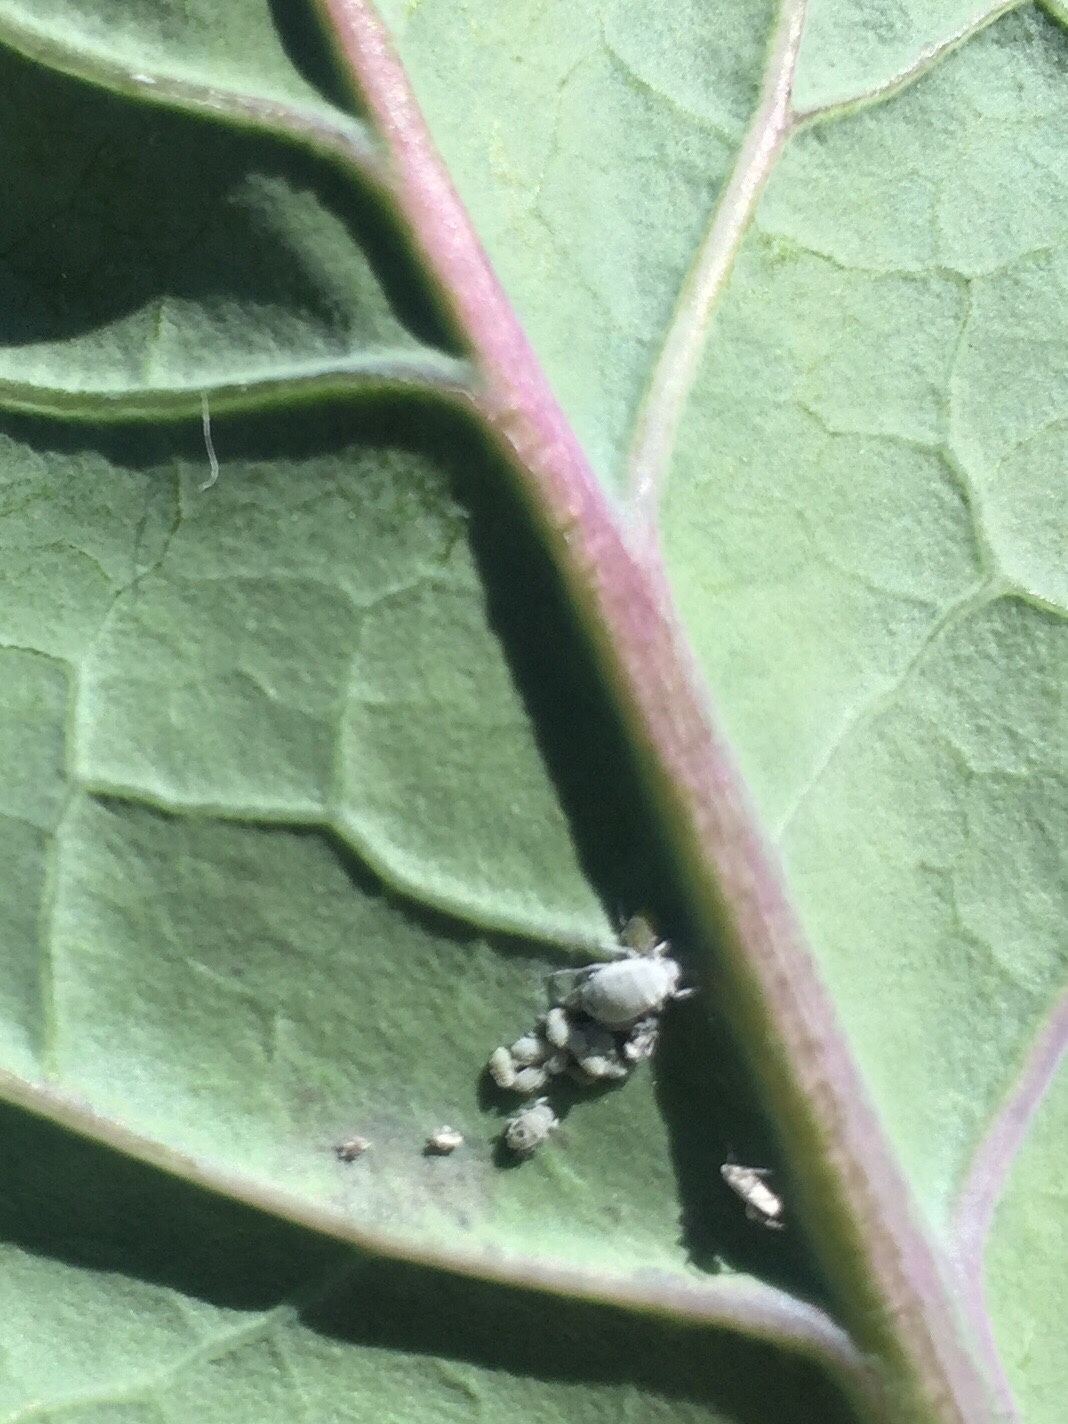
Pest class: cabbage_aphid